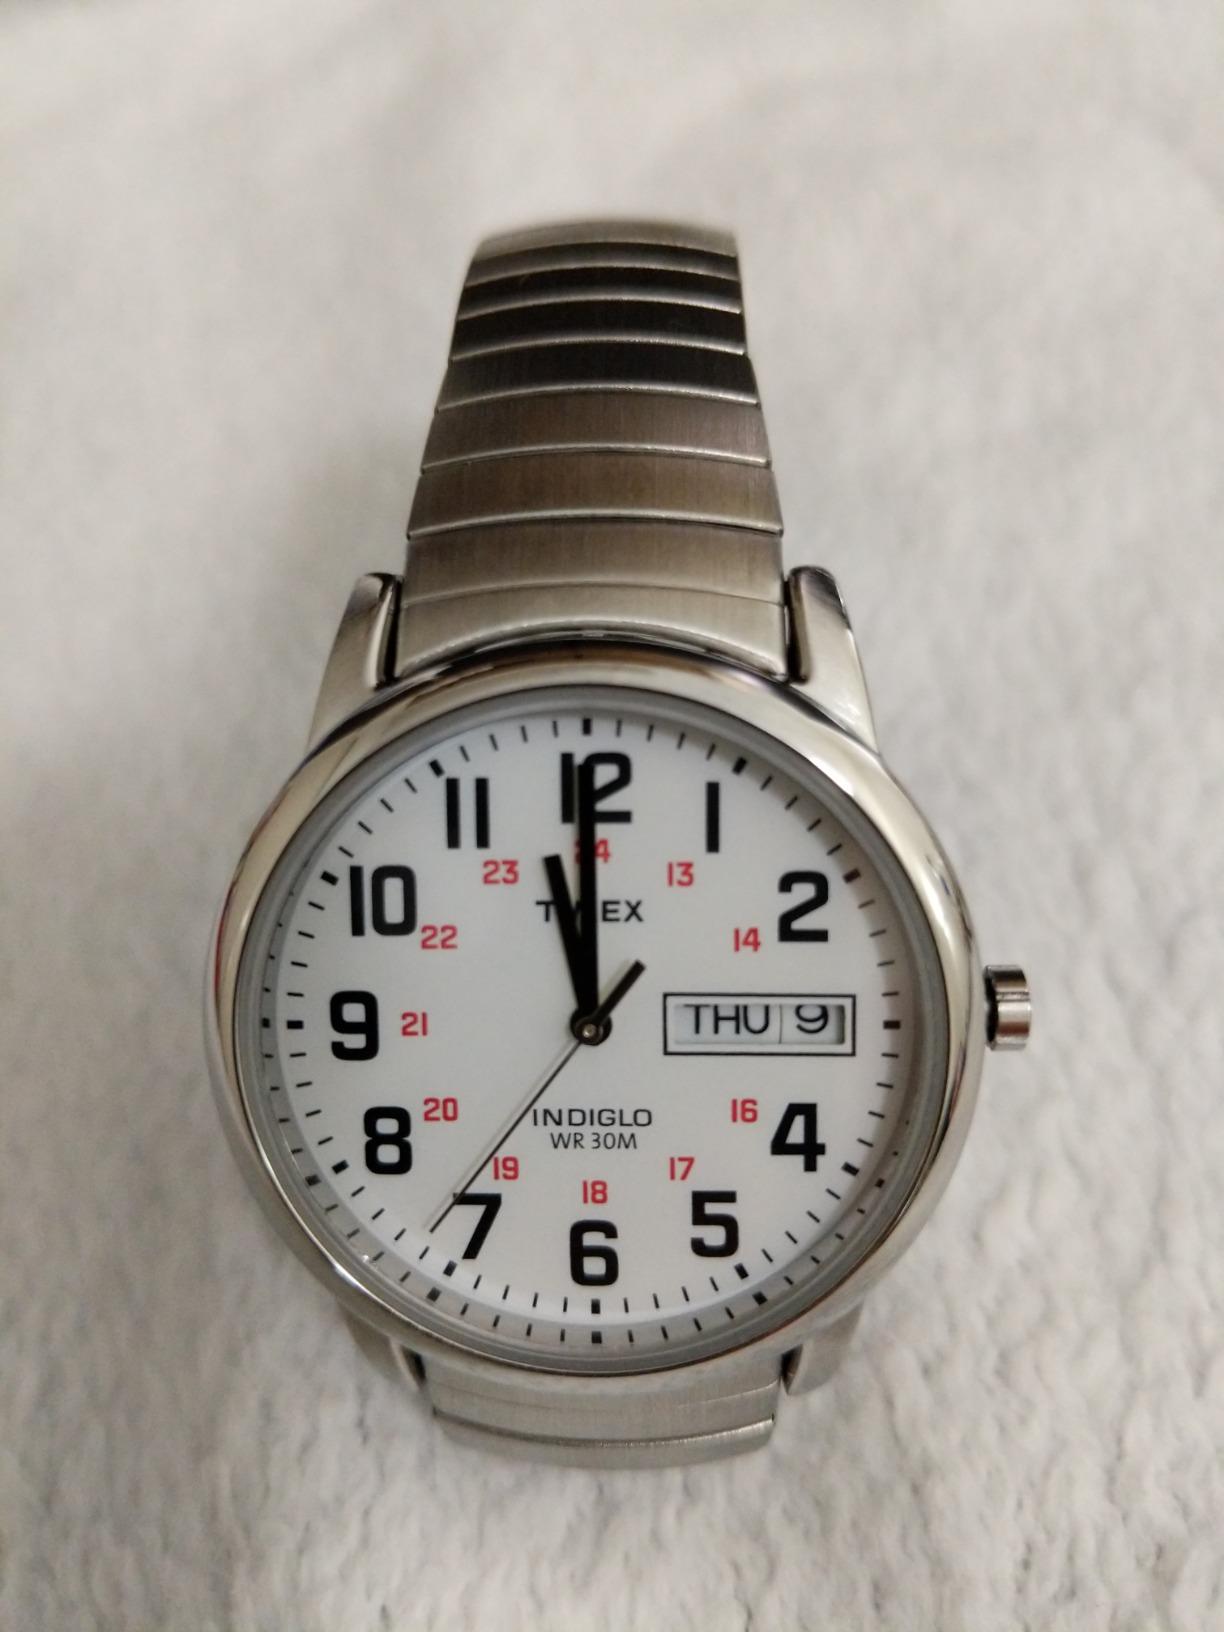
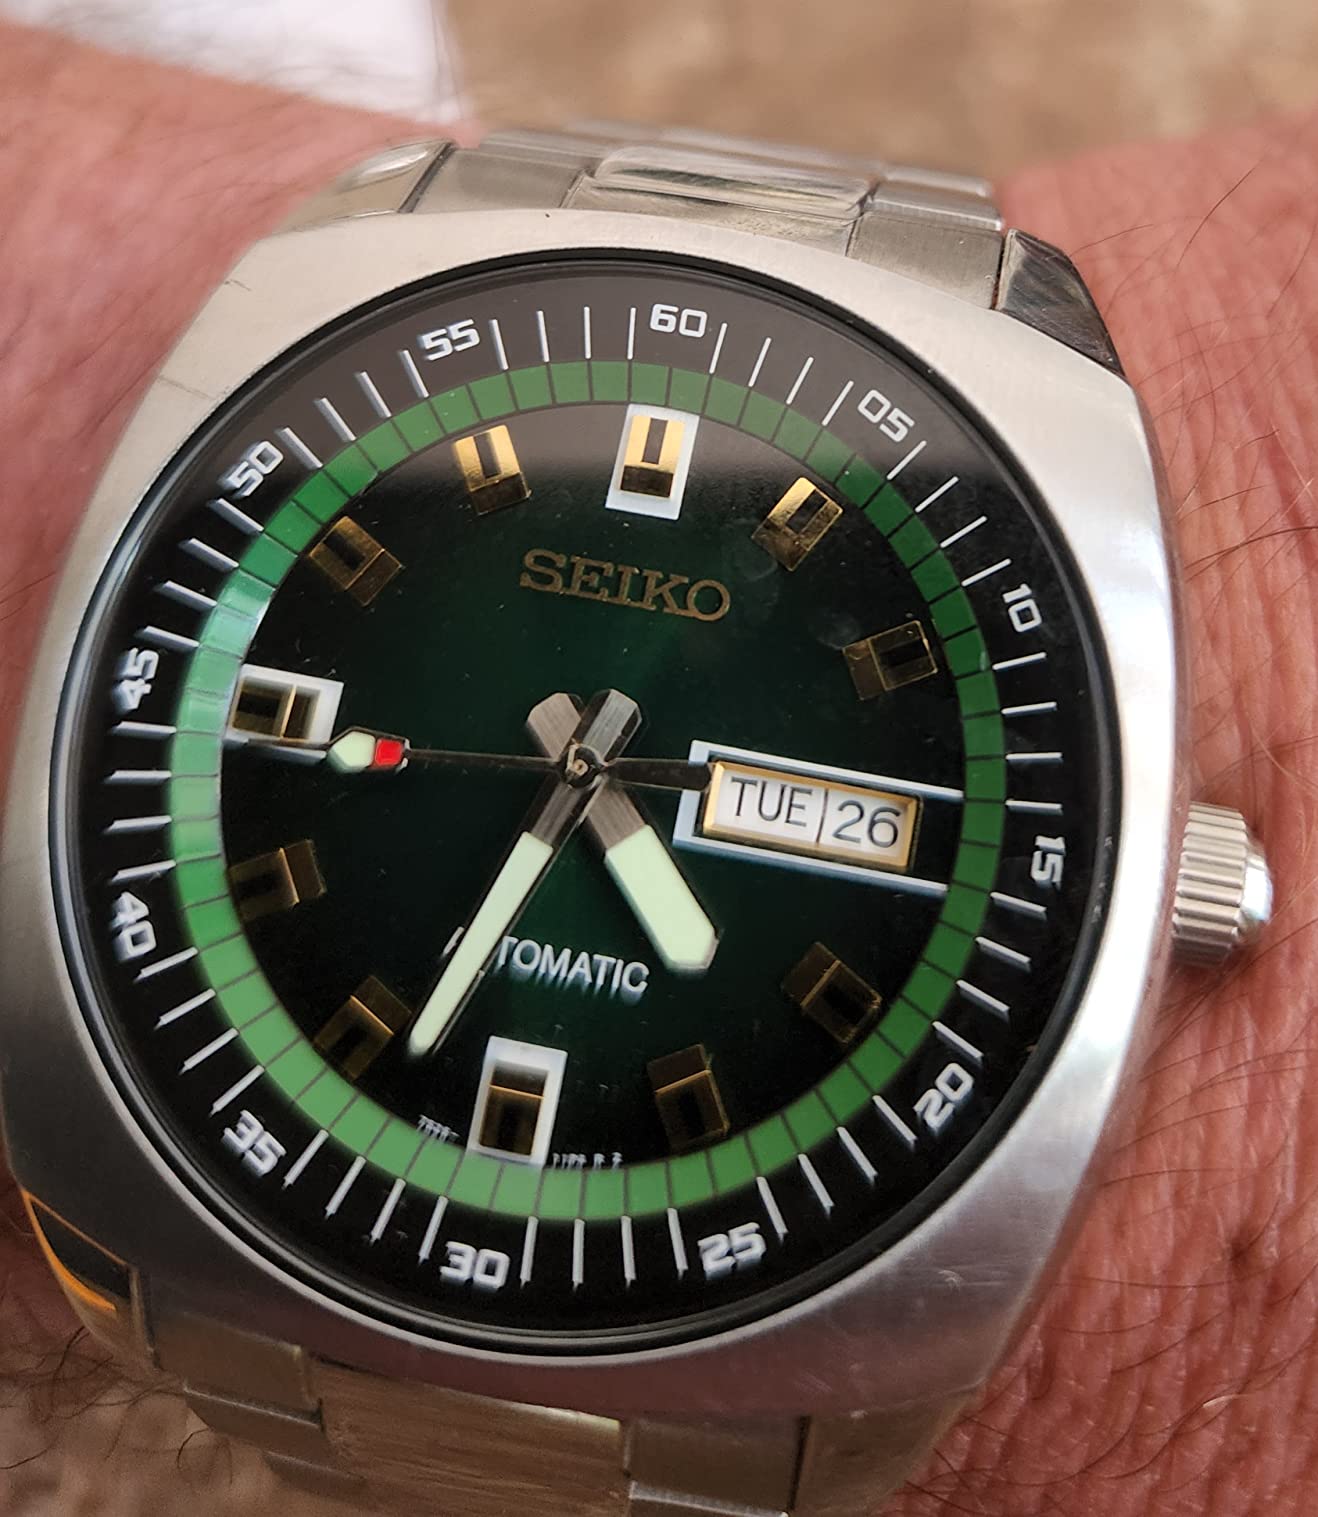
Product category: accessories_watch
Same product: no